Marco Simoncelli

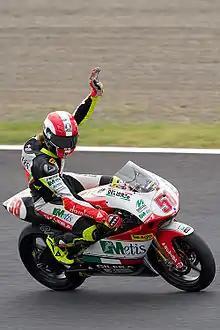
Simoncelli at the 2008 Japanese Grand Prix at Motegi

In 2006, Simoncelli stepped up to the 250cc class, becoming the only rider from the top eight in previous year's 125cc class to make the step up. He joined the Metis Gilera team, an Italian motorcycle manufacturer who returned to the intermediate class after a lengthy absence. His first season saw him end most of the races he finished between 7th and 10th place. His best result was 6th place in the Chinese Grand Prix at Shanghai. He fought for the "Rookie of the Year" title until the end, finally losing to Shuhei Aoyama by seven points, finishing 10th overall.